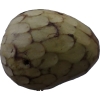
Label: cherimoya